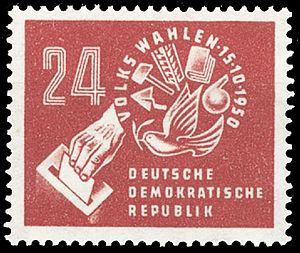
Des élections législatives ont lieu en République démocratique allemande le 19 octobre 1950. Ce sont les premières depuis la proclamation de la République et l'adoption de sa Constitution en octobre 1949. Il s'agit d'élire les 466 membres de la Chambre du peuple, au suffrage universel direct.